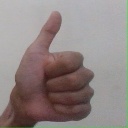
अक्षर: थ